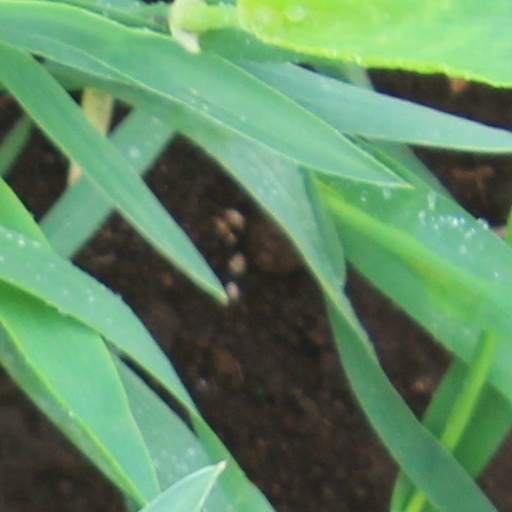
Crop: wheat